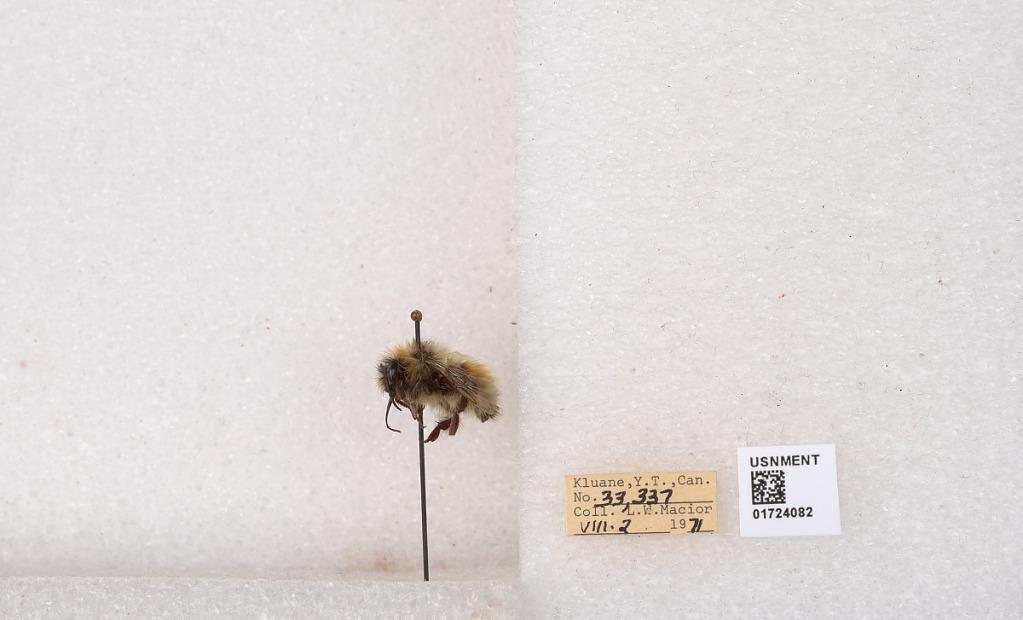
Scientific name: Bombus (Pyrobombus) sylvicola Kirby
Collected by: L. Macior
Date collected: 1971-8-2
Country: Canada
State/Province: Yukon Teritory
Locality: Kluane National Park and Reserve
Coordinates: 60.7493, -139.504